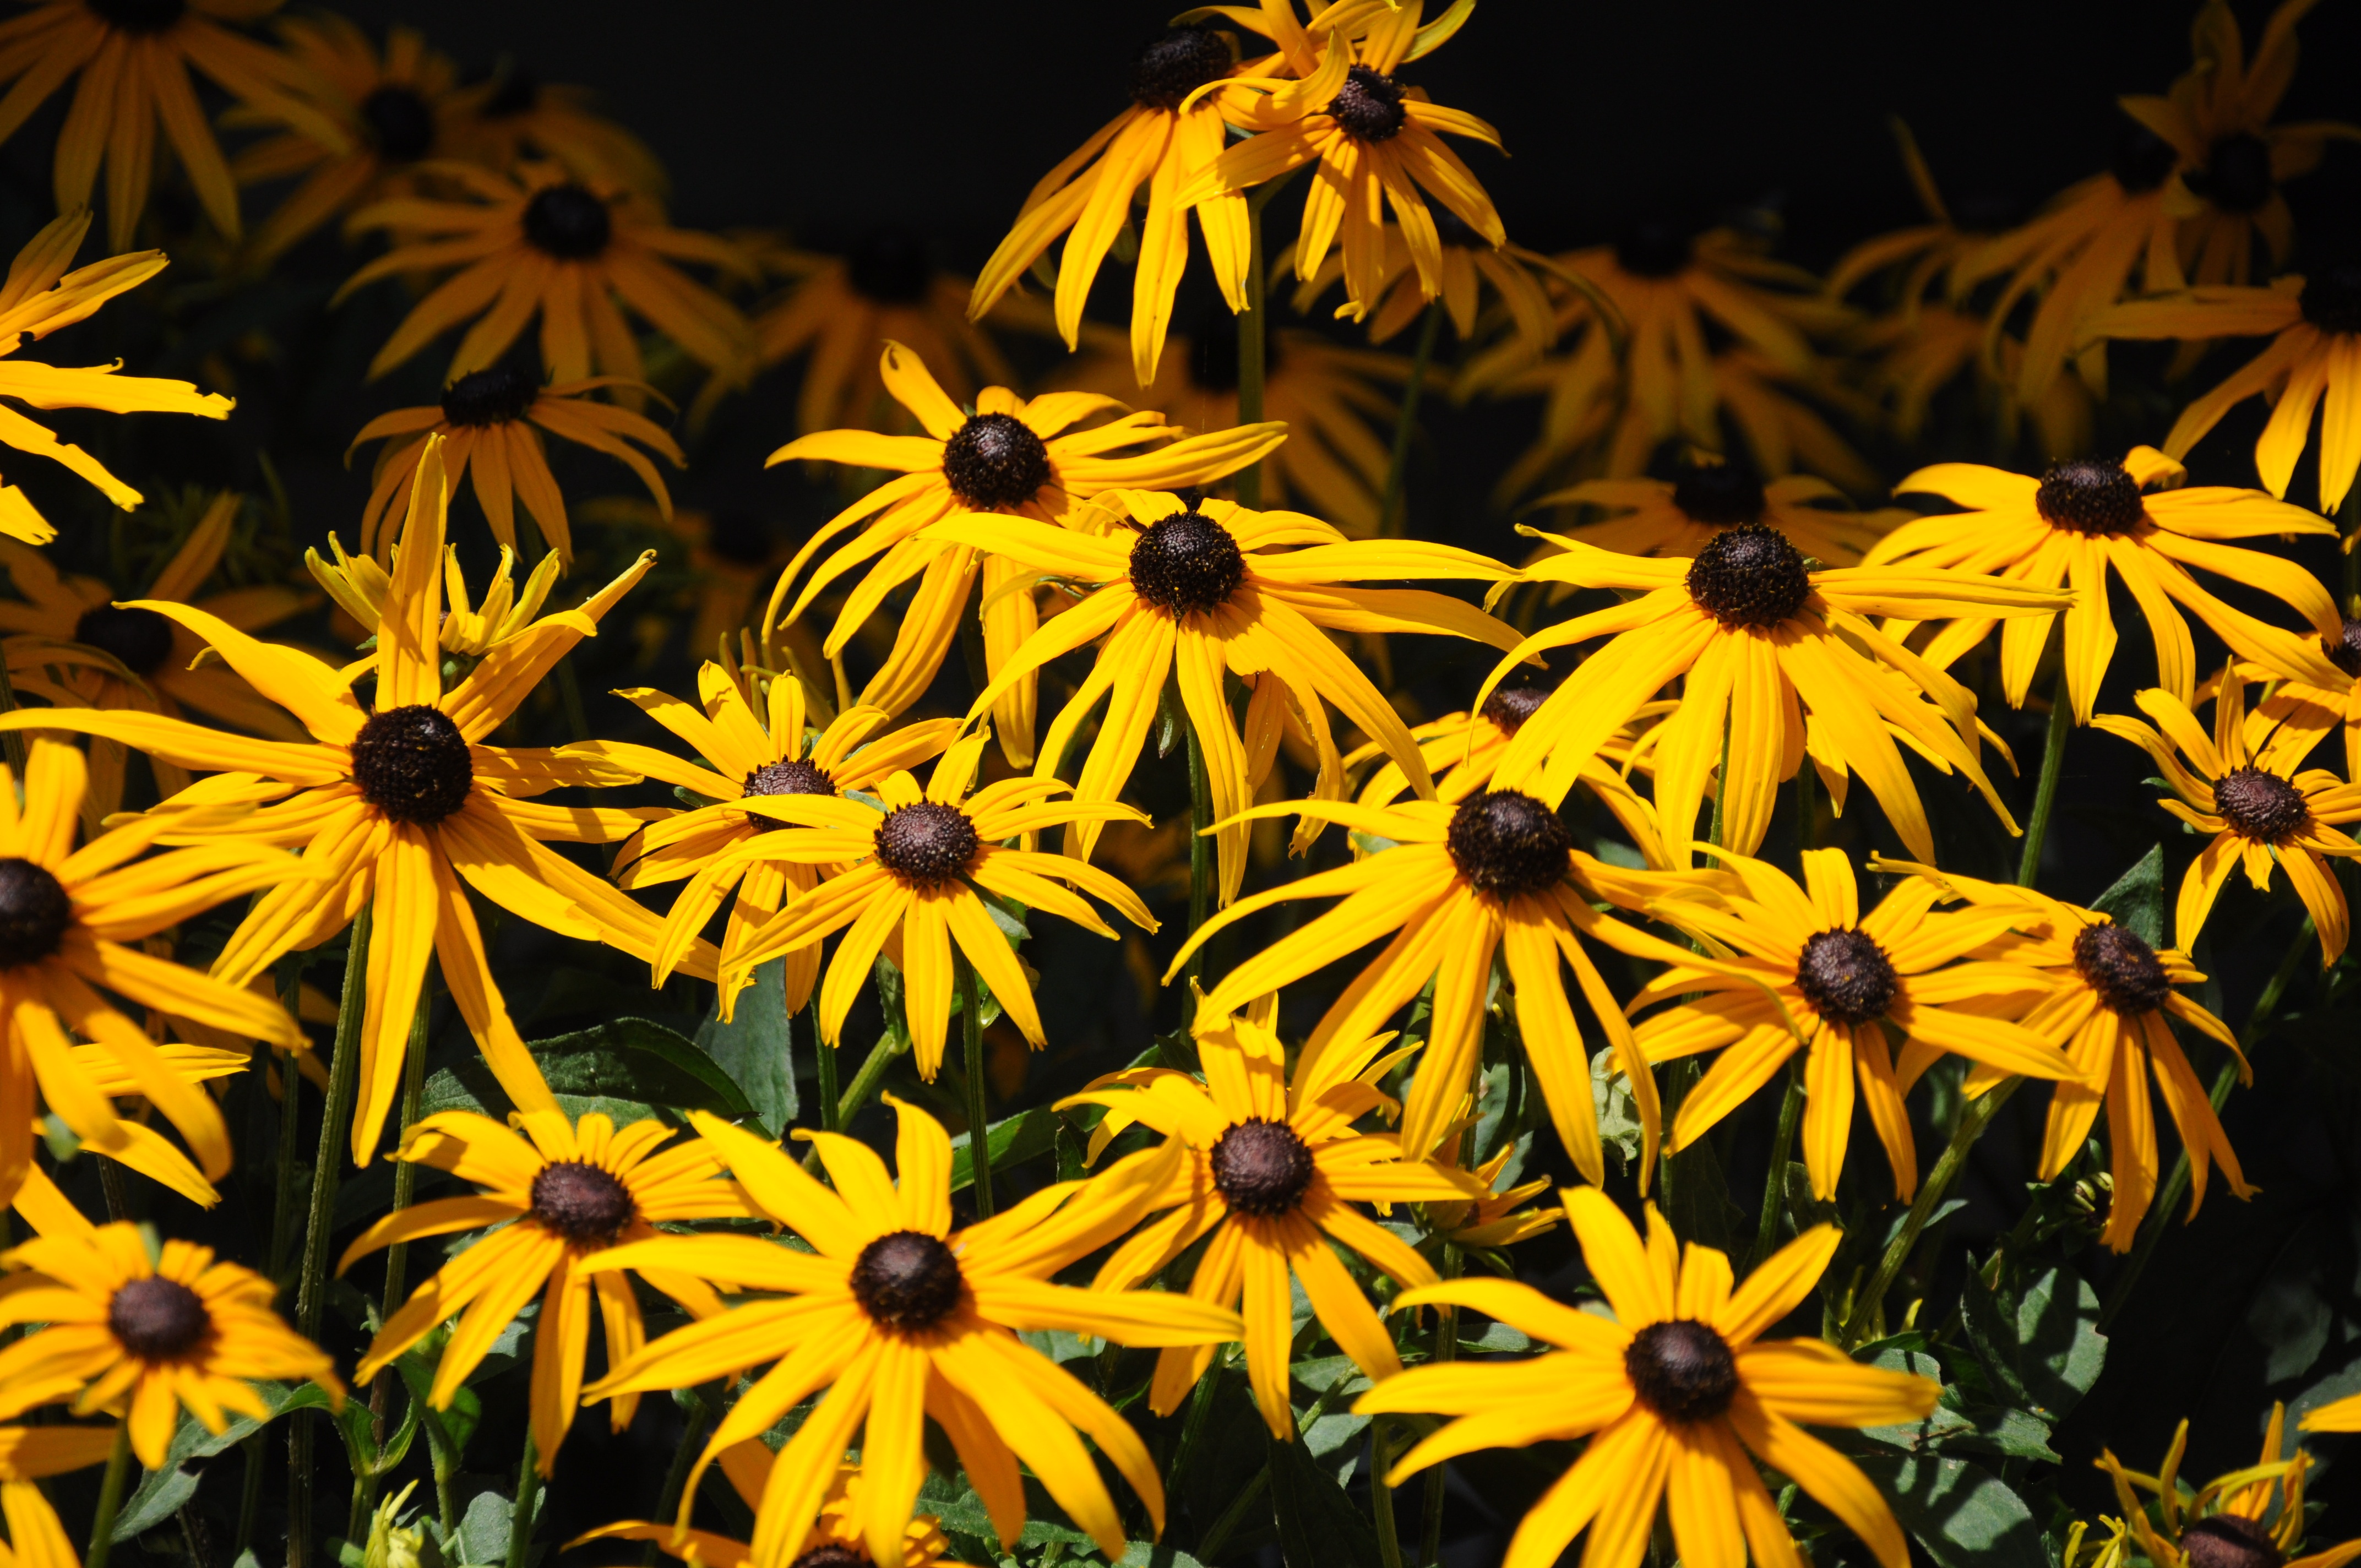
nature, plant, sunlight, leaf, flower, petal, summer, autumn, botany, yellow, flora, sunflower, wildflower, flowers, daisies, switzerland, macro photography, flowering plant, daisy family, land plant, sch nried